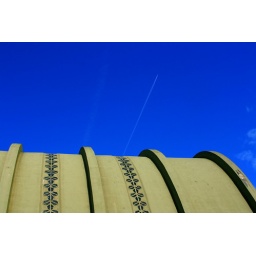
Top of the roof clearly showing the glass inserts which cross over the top of the roof